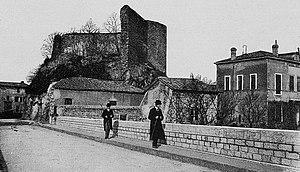
Dictionnaire illustré des communes du département du Rhône. Tome 1 / par MM. E. de Rolland et D. Clouzet.
Le château de Francheville est un ancien château fort, fondé au XIIᵉ siècle, dont les ruines se dressent sur la commune de Francheville dans le département du Rhône en région Auvergne-Rhône-Alpes.